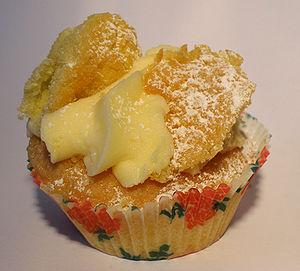
Un cupcake, petit gâteau ou gâtelet est un petit gâteau d'origine américaine souvent très coloré en portion individuelle, ayant la forme du muffin, cuit dans un moule en papier et généralement recouvert de glaçage et parfois décoré.